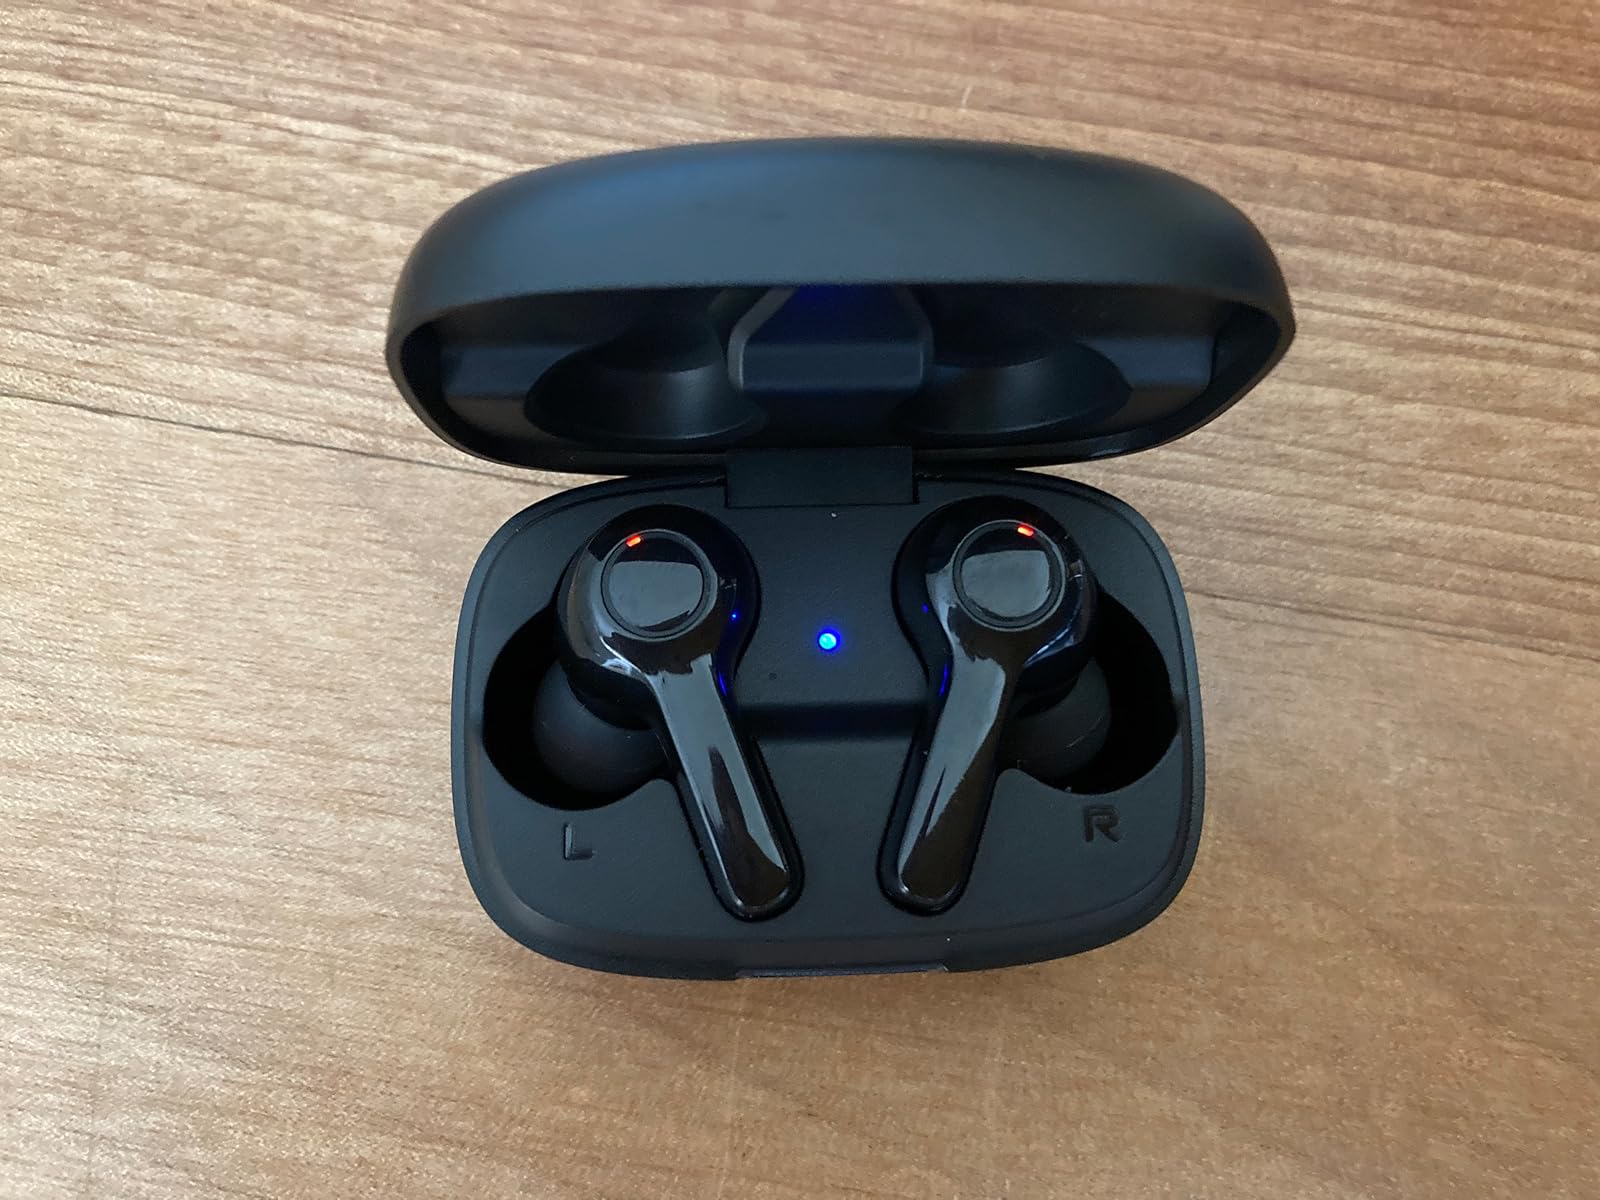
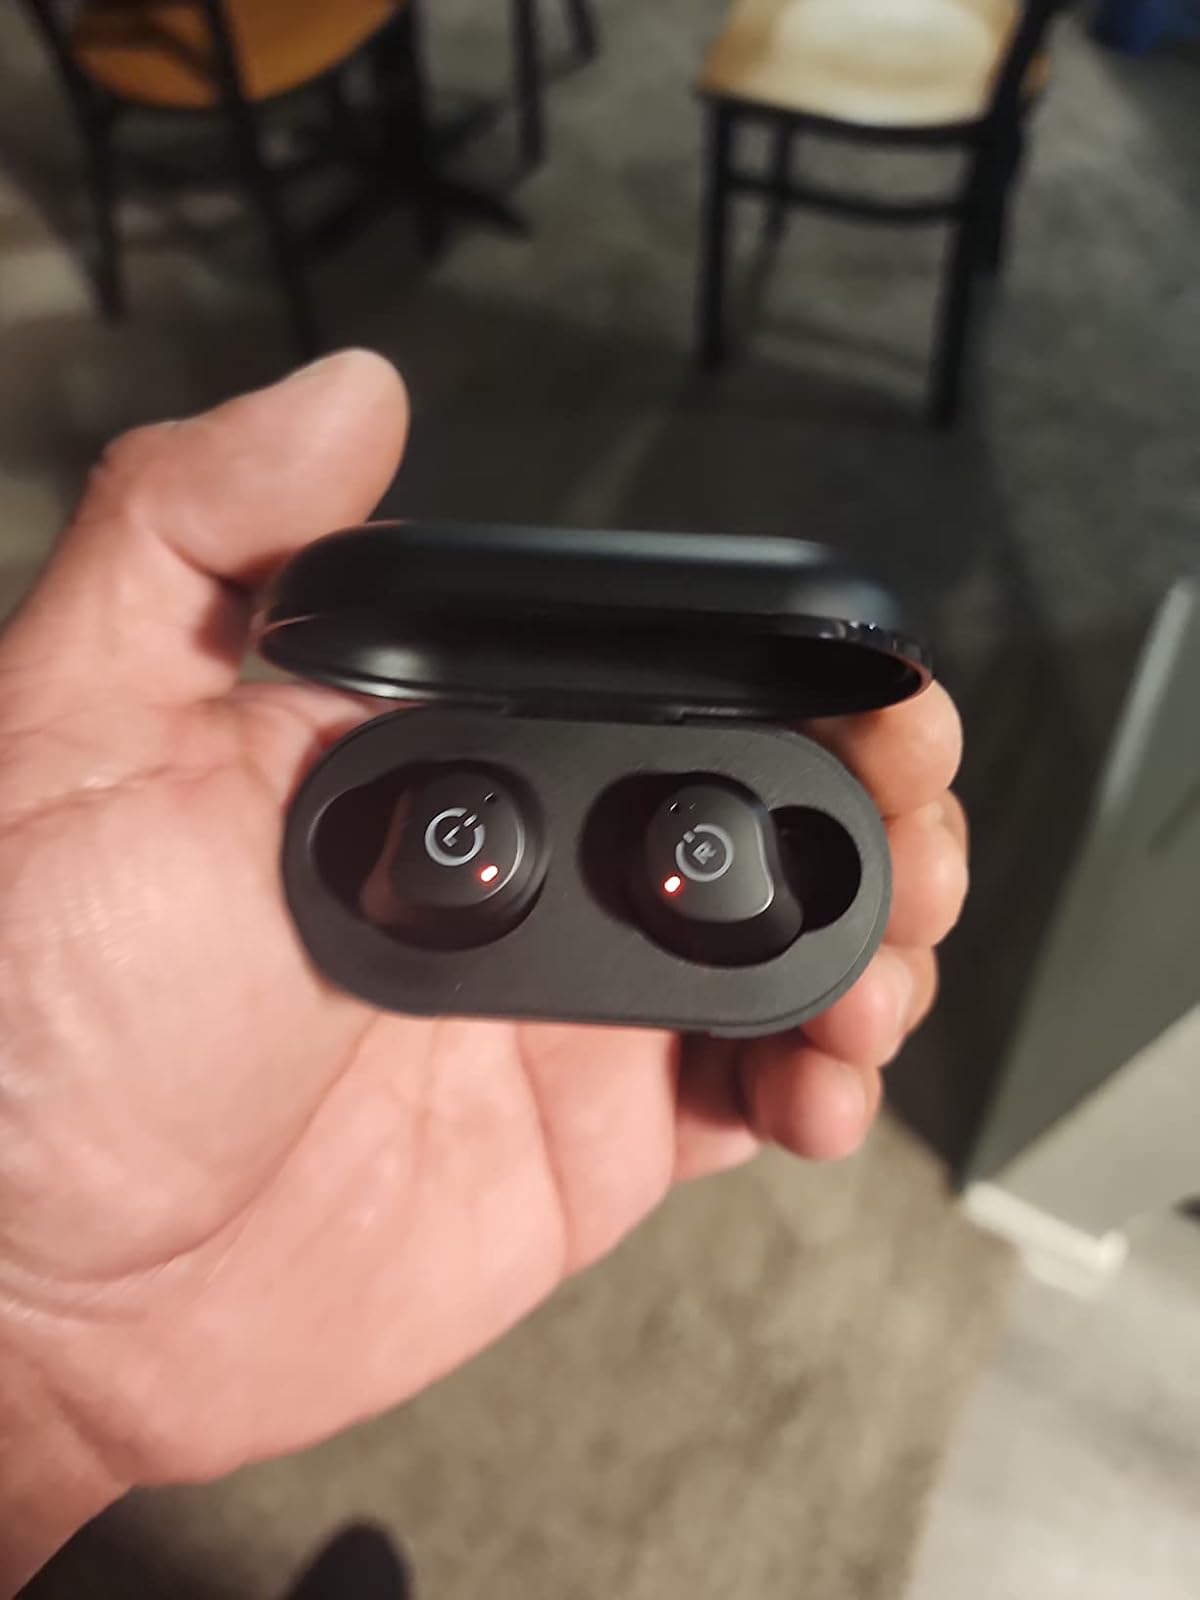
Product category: earbuds
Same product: no